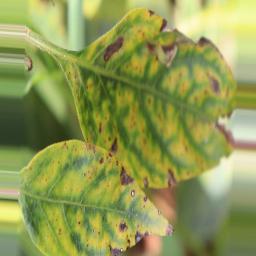
Label: nutritional